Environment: real
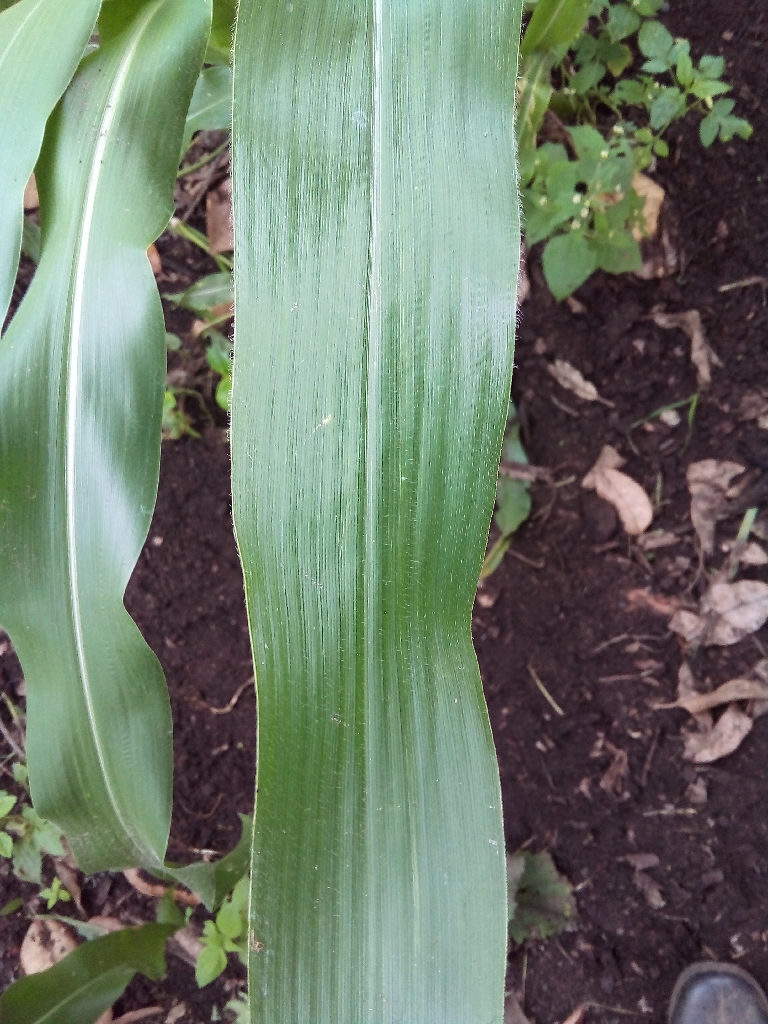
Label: healthy